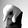
ASL letter: Q